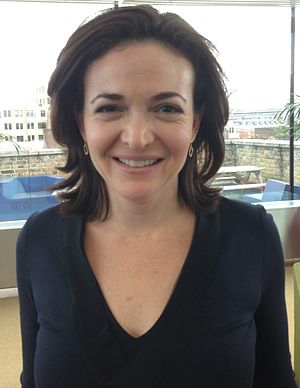
Verdens 100 mest magtfulde kvinder / Top 10
USA Sheryl Sandberg
Verdens 100 magtfulde kvinder er en liste som publiceres årligt af magasinet Forbes, hvor verdens 100 mest magtfulde kvinder rangeres, baseret på synlighed i medierne og økonomiske indflydelse. Listen redigeres af redaktøren Elizabeth MacDonald og journalisten Chana Schoenberger og er blevet udgivet siden 2004.